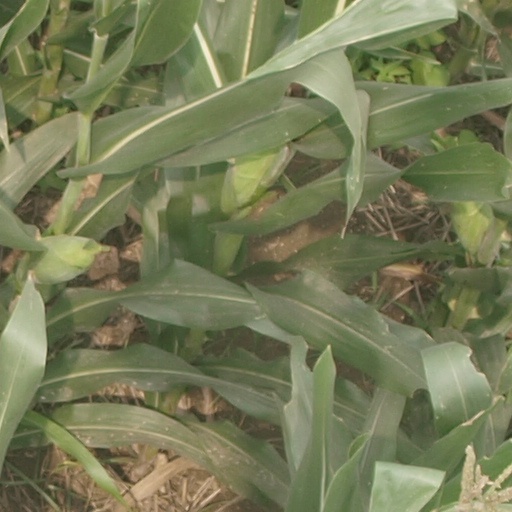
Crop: maize; corn